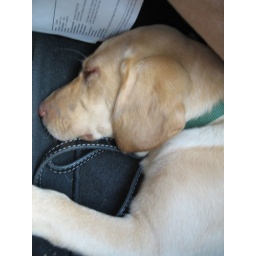
sleeping in car